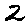
Label: 2